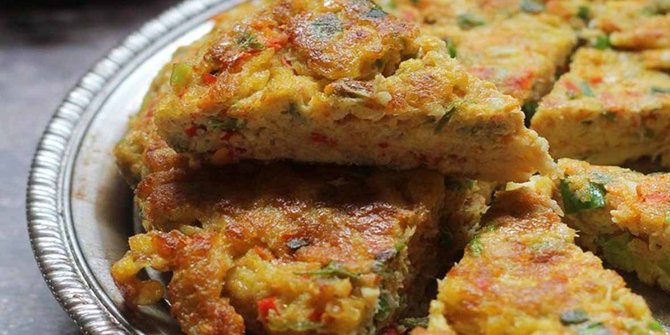
Label: telur_dadar